Moncton

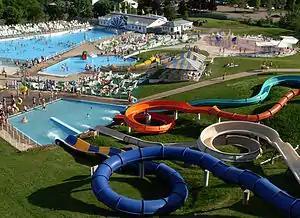
Magnetic Hill water park

Moncton generally remains a "low rise" city, but its skyline encompasses buildings and structures with varying architectural styles from many periods. The city's most dominant structure is the Bell Aliant Tower, a microwave communications tower built in 1971. When it was constructed, it was the tallest microwave communications tower of its kind in North America. It remains the tallest structure in Moncton, dwarfing the neighbouring Place L'Assomption by . Indeed, the Bell Aliant Tower is also the tallest free-standing structure in all four Atlantic provinces. Assumption Place is a 20-story office building and the headquarters of Assumption Mutual Life Insurance. This building is tall and tied with Brunswick Square (Saint John) as the tallest building in the province. The Blue Cross Centre is a nine-story building in Downtown Moncton. It is architecturally distinctive, encompasses a full city block, and is the city's largest office building by square footage. It is the home of Medavie Blue Cross and the Moncton Public Library. There are about a half dozen other buildings in Moncton between eight and 12 stories, including the Delta Beausejour and Brunswick Crowne Plaza Hotels and the Terminal Plaza office complex.